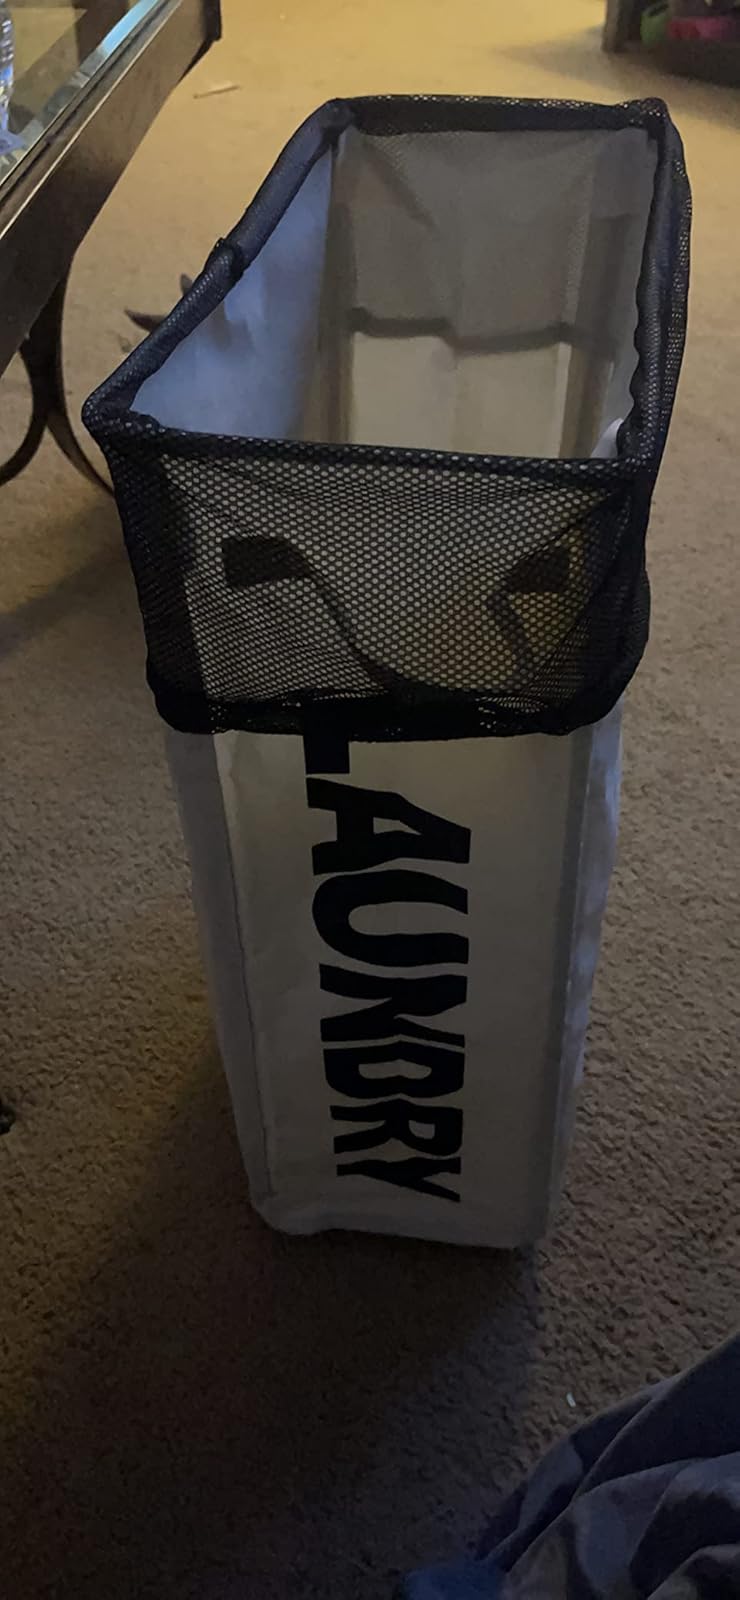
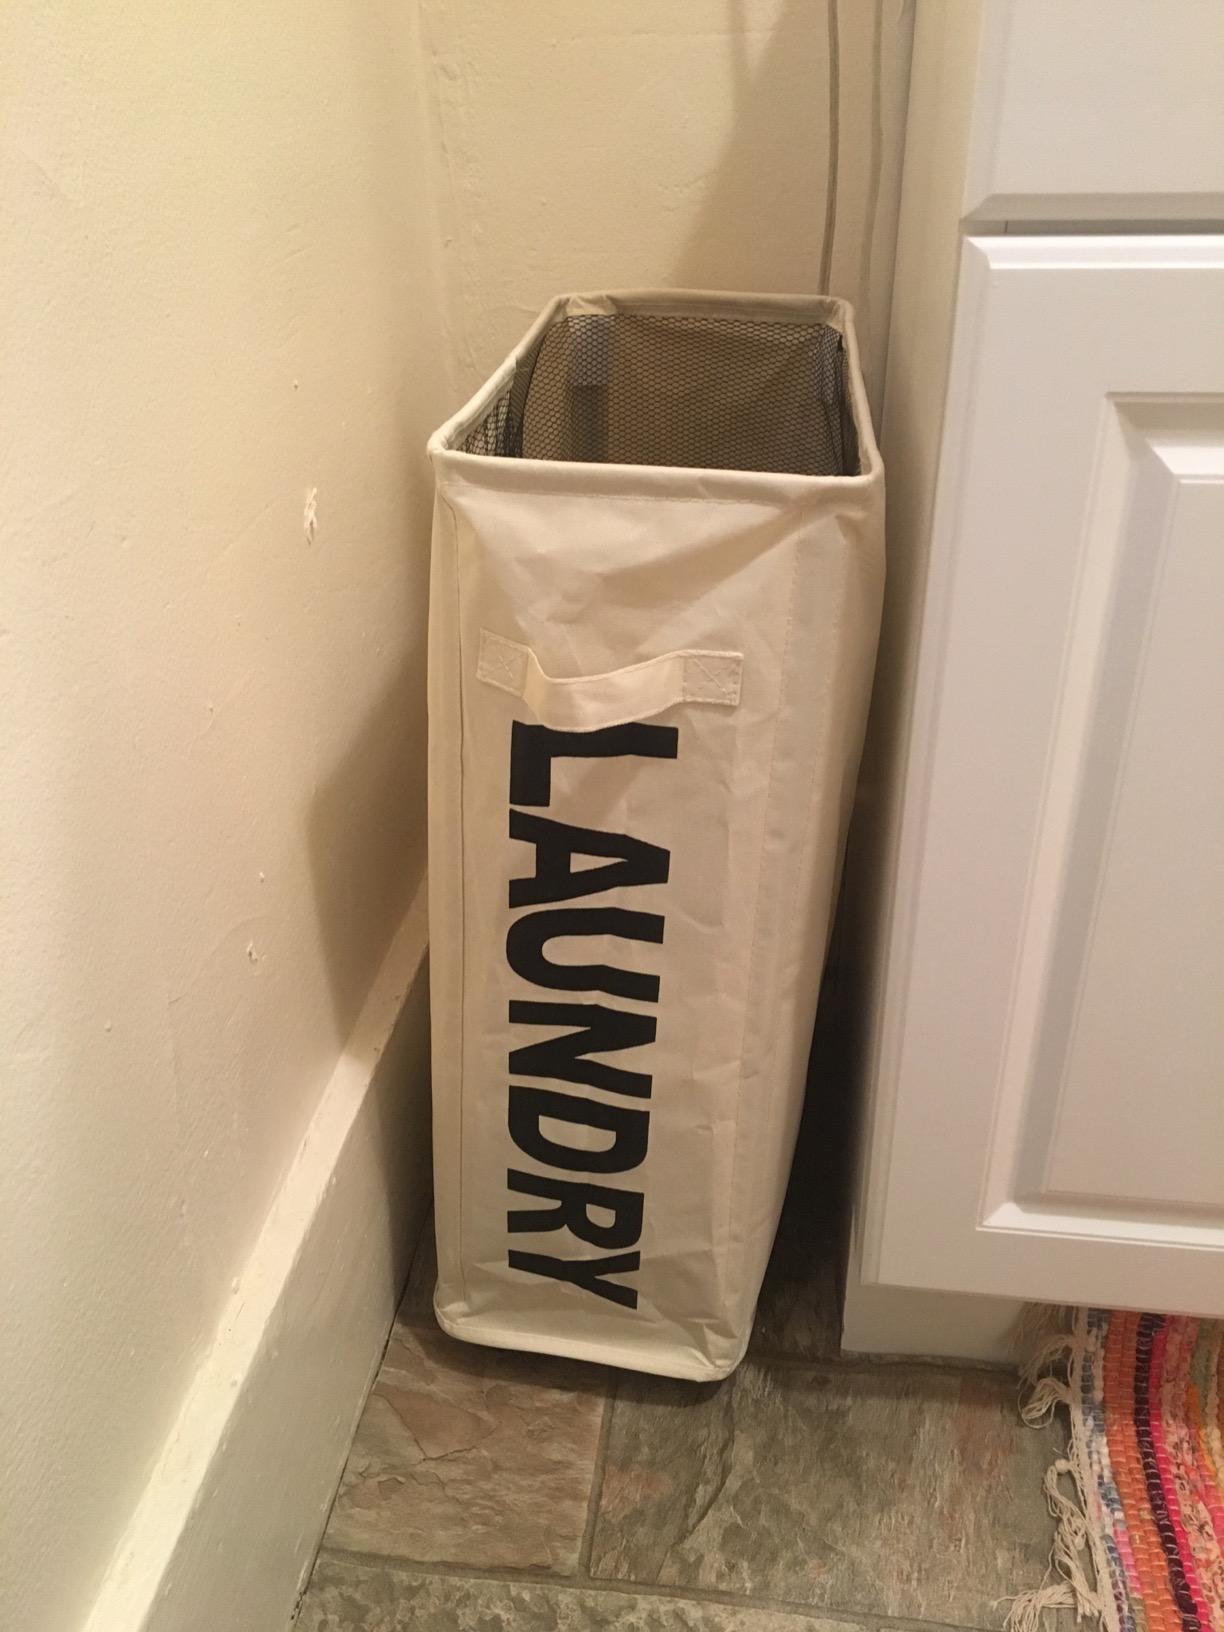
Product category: items_hamper
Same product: yes